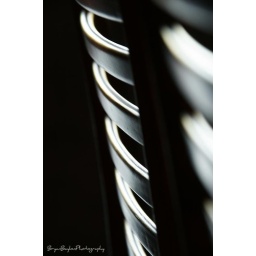
chairs inside the house that we rented over the weekend for my brothers' 26th birthday